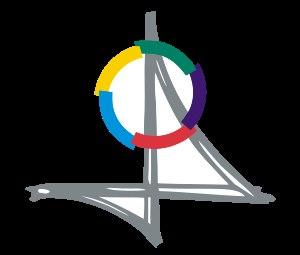
Les Seychelles, en forme longue la république des Seychelles, en anglais Seychelles et Republic of Seychelles, en créole seychellois Sesel et Repiblik Sesel, est un archipel de 115 îles, situé dans l'ouest de l'océan Indien et rattaché au continent africain. Toutes ces îles sont regroupées en un État dont la capitale est la ville de Victoria sur l'île principale de Mahé.